COVID-19 pandemic in the United States

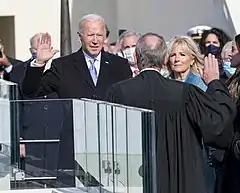
On January 20, Biden entered office amid the COVID-19 pandemic, an economic crisis, and increased political polarization

On January 1, 2021, the U.S. passed 20million cases, representing an increase of more than a million over the past week and 10million in less than two months. On January 6, the CDC announced that it had found at least 52 confirmed cases of the Alpha variant, and it also stressed that there could already be more cases in the country. In the following days, more cases of the variant were reported in other states, leading former CDC director Tom Frieden to express his concerns that the U.S. would soon face "close to a worst-case scenario". It was believed the variant had been present in the U.S. since October.